Romani cuisine

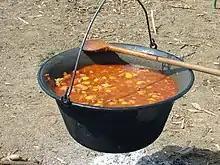
Goulash

Romani cuisine is the cuisine of the Romani people. There is no single "Romani cuisine"; it varies and their diet usually reflects the culinary traditions of the respective countries in which they have often lived for centuries. However, throughout their history, Romani dishes have emerged in certain European countries, some of which show traces of South Asian influence. The cuisine of Romani people is often influenced by Balkan, Greek cuisine and Turkish cuisine. Traditionally, many Roma would avoid eating food prepared by non-Roma.